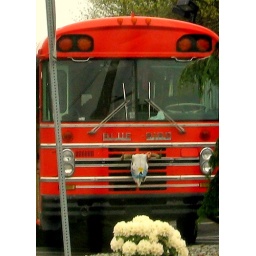
bus at jack in the box